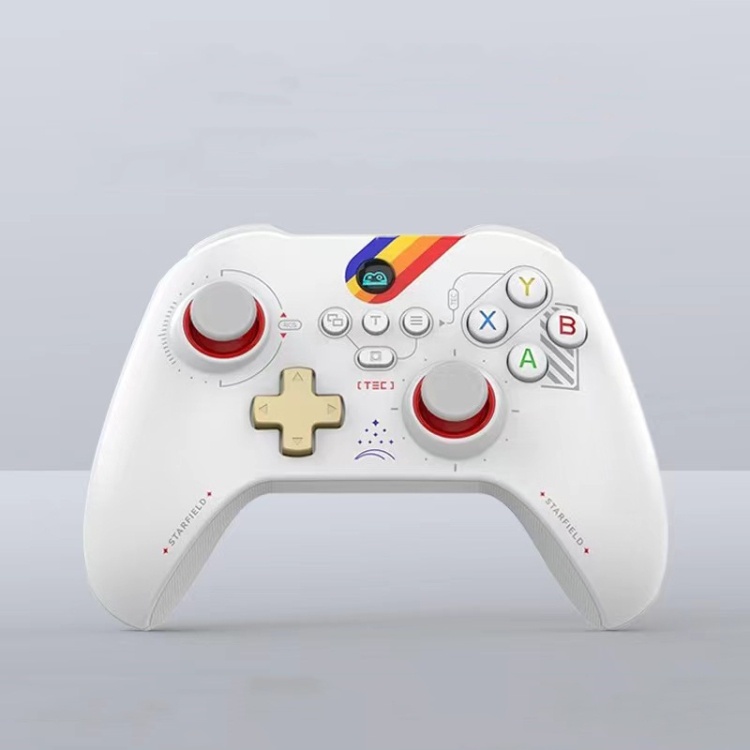
Z03 Wireless Bluetooth Game Controller For Switch / IOS / Android / PC / PS3 / PS4, Spec: Star White
1. Support multiple platforms: suitable for Switch, IOS, Android, PC, PS3, PS4. 2. Equipped with e-sports Hall joystick, dual joystick with POM ring + metal ring; double-cut trigger button: micro trigger + Hall trigger switch. 3. With macro programming back button, six-axis somatosensory gyroscope, HD dual vibration motor adjustable, AUTO one-button burst. 4. Support direct connection to Shootingplus and GamepadSpace two major handle mapping. 5. 1000Hz return rate, more delicate operation experience. 6. Three-speed adaptation mode (racing mode, normal mode, FPS mode), one-button switch joystick linear algorithm. 7. Mobile phone holder expansion slot, stretchable to play mobile games more convenient, stretching structure, easy loading and unloading, can clamp 53mm~96mm width equipment. (Mobile phone holder optional) 8. Long-lasting battery life, battery capacity 400mAh. 9. Connection method: Bluetooth connection 10. Dimensions: 155 x 102.8 x 62.5mm
Brand: Maverick Sales
Category: Electronics > Electronics Accessories > Computer Components > Input Devices > Game Controllers > Gaming Pads